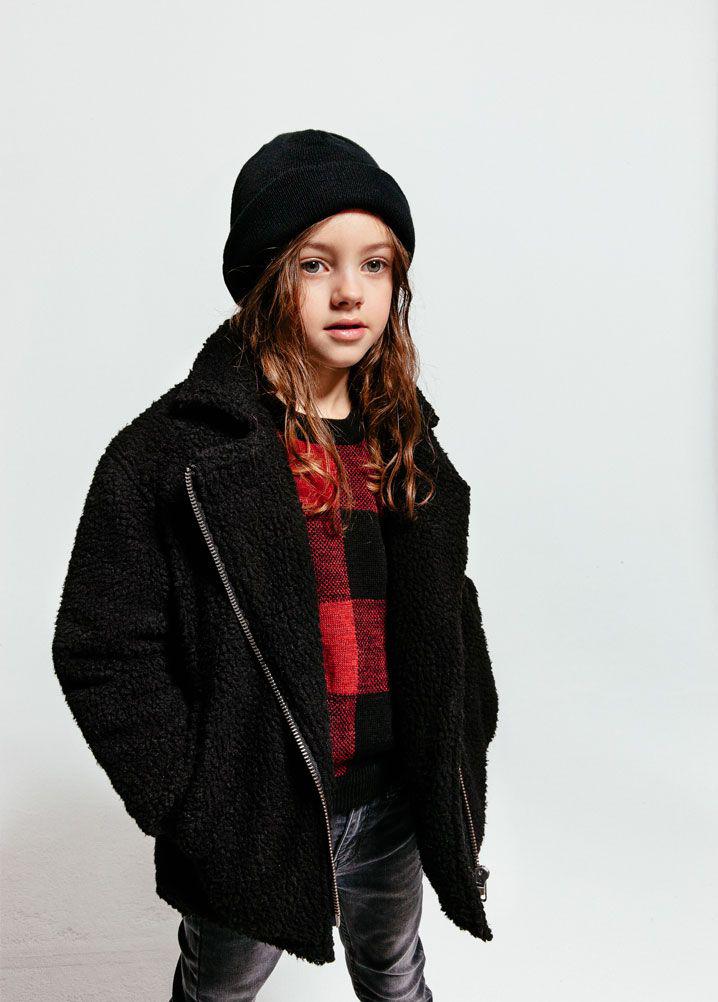
look fall winter -- finger in the nose
Relation: Story